My Aquarium

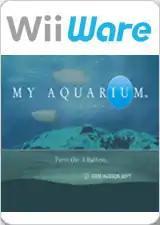

My Aquarium, known in Japan as , is a virtual pet video game by Hudson Soft for WiiWare and PlayStation Network. It was released in Japan on June 24, 2008, in the PAL region on August 15, 2008 and in North America on September 1, 2008 for the WiiWare; and in September 2010 for the PlayStation Network.